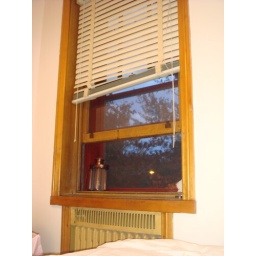
one of the window in the master bedroom facing hudson ave view